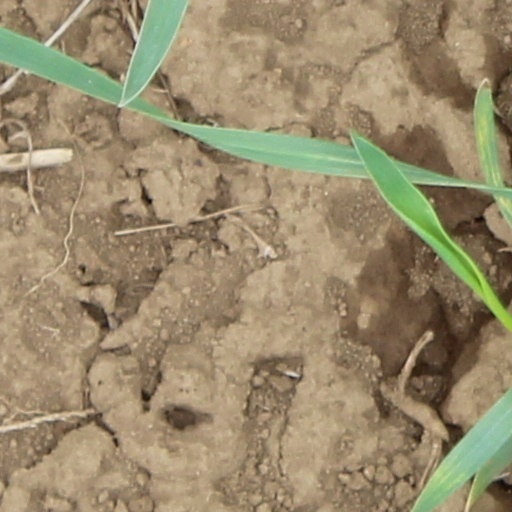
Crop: wheat